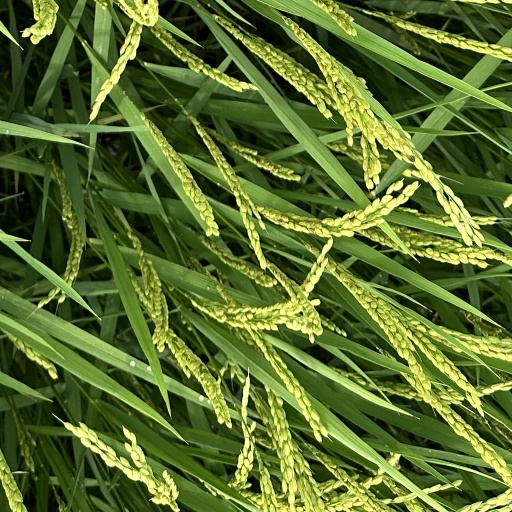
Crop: rice